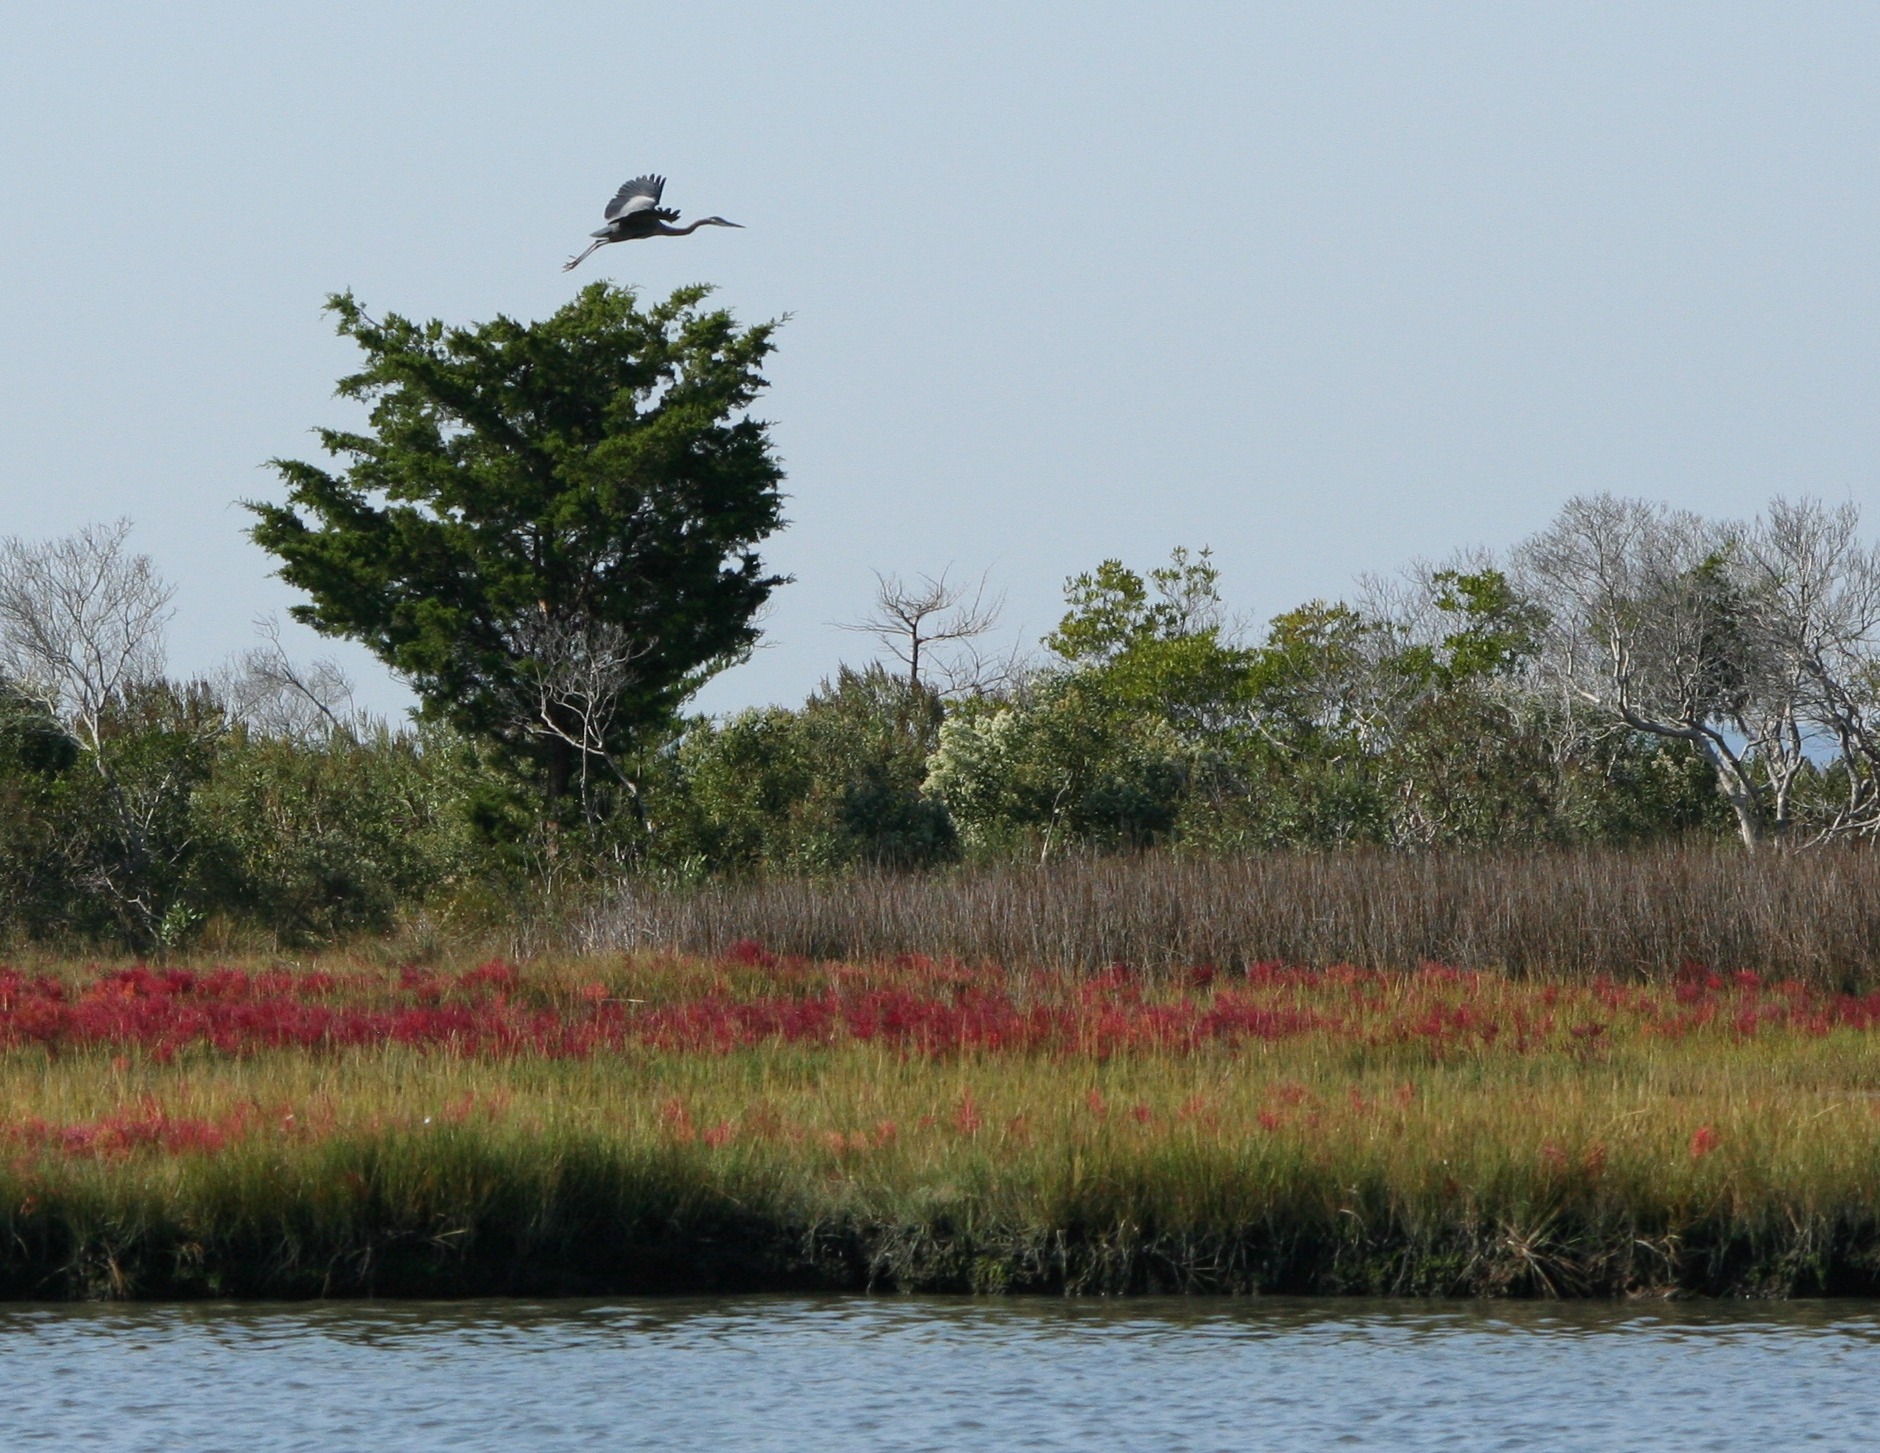
tree, nature, grass, marsh, bird, lake, river, wildlife, national park, waterway, wetland, habitat, atlantic coast, blue heron, assateague, nature preserve, chesapeake bay, natural environment